The Holiday

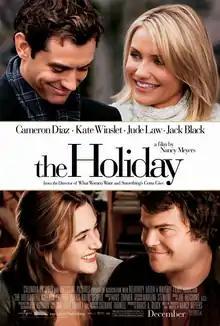
Theatrical release poster

The Holiday is a 2006 American romantic comedy film written, produced and directed by Nancy Meyers. Co-produced by Bruce A. Block, it was filmed in both California and in England and stars Kate Winslet and Cameron Diaz as Iris and Amanda, two lovelorn women from opposite sides of the Atlantic Ocean, who arrange a home exchange to escape heartbreak during the Christmas and holiday season. Jude Law and Jack Black played the film's leading men Graham and Miles, with Eli Wallach, Shannyn Sossamon, Edward Burns, and Rufus Sewell playing supporting roles.